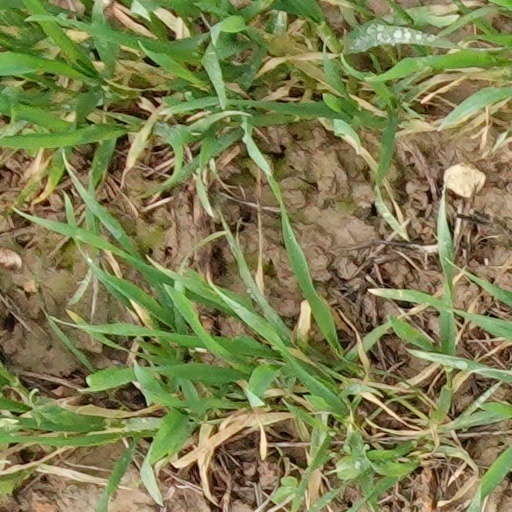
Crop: wheat